Christian IV of Denmark

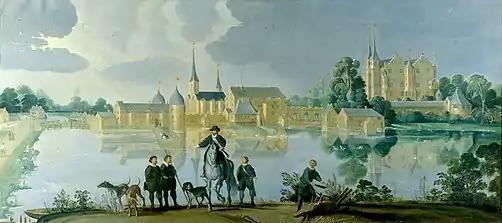
Frederiksborg Castle, .

Christian was born at Frederiksborg Castle in Denmark on 12 April 1577 as the third child and eldest son of King Frederick II of Denmark–Norway and Sofie of Mecklenburg-Schwerin. He was descended, through his mother's side, from King John of Denmark, and was thus the first descendant of King John to assume the crown since the deposition of King Christian II.